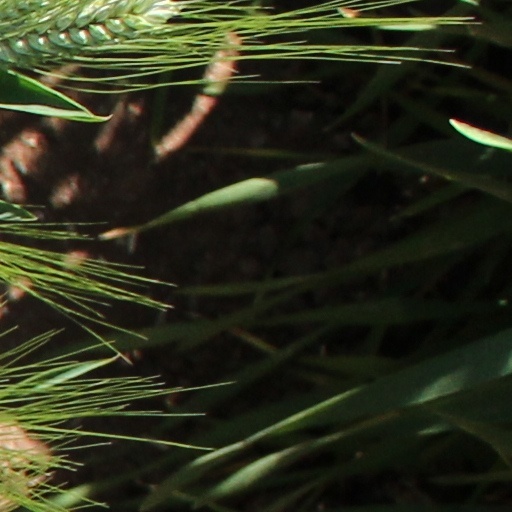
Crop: wheat